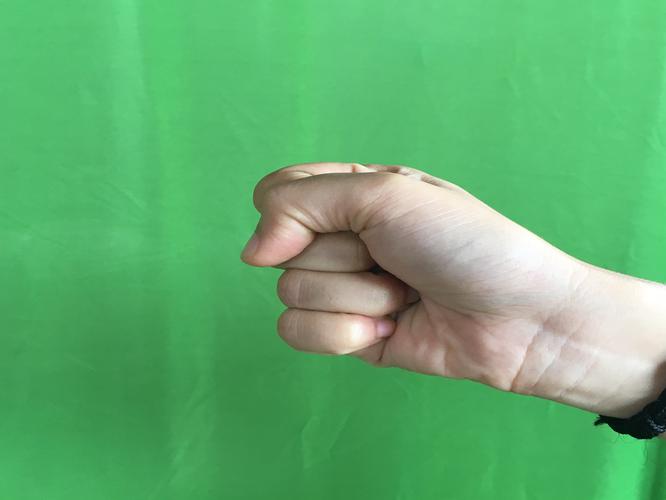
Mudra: Mushti
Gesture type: single_hand